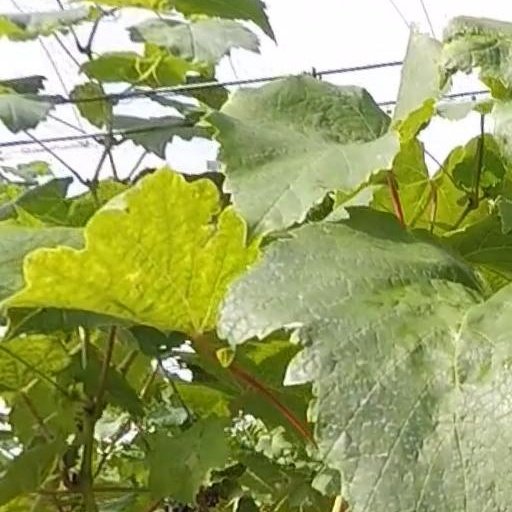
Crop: grape